Steven Universe

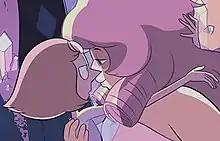
Pearl (left) and Steven's mother, Rose Quartz, embrace in a flashback shot edited out of the British broadcast. Their past relationship is gradually seen to affect Pearl's relationship with Steven and those around him.

Stevonnie, a fusion between Steven and Connie debuted in the episode "Alone Together," using they/them pronouns. Sugar states that the character challenges gender norms as a "metaphor for all the terrifying firsts in a first relationship." Fluorite—the fusion of six Gems introduced in the season five episode "Off Colors"—represents a polyamorous relationship. According to Sugar, the LGBTQ themes is not intended to make a point but to help children understand themselves and develop their identities. In her view, queer youth deserve to see themselves in stories as much as other children—and, given pervasive heteronormativity, not allowing them to do so can be harmful. During a 2016 Comic-Con panel, Sugar said the LGBT themes in "Steven Universe" were largely based on her own experience as a bisexual woman. In July 2018, Sugar states she created the Gems as "non-binary women" in order to express herself, as a non-binary woman, through them.